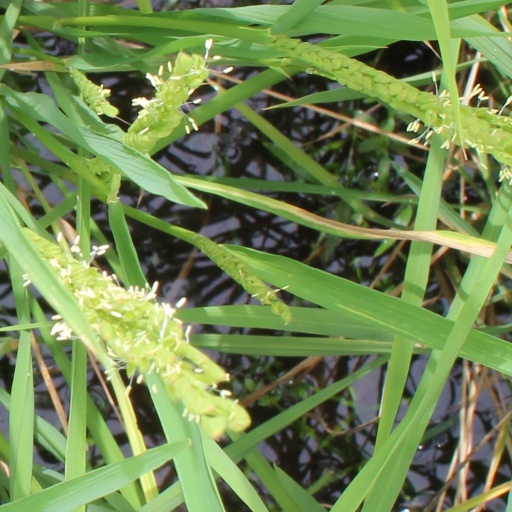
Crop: rice